Corbyn wreath-laying controversy

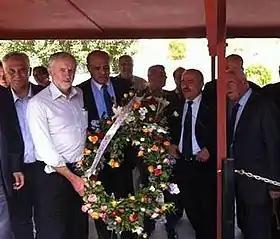
Corbyn holding a wreath at Hamman Chott Cemetery, Tunis, 2014

On 15 August 2018 the "Daily Mail" claimed that Corbyn had instead been pictured 15 yards (14 m) away from the memorial for the air strike victims while holding a wreath near the graves of Salah Khalaf and Atef Bseiso (senior leaders of Fatah and PLO in the early 1970s) who were accused of having links to the Black September Organization responsible for the Munich massacre at the 1972 Summer Olympics, in which eleven Israeli Olympic team members were taken hostage and killed in addition to a West German police officer. In a 2014 write-up of the event for the "Morning Star", Corbyn wrote that "wreaths were laid at the graves of those who died on that day and on the graves of others killed by Mossad agents in Paris in 1991". Corbyn has not confirmed who he was referring to in this article (Bseiso was killed in Paris in 1992, and Khalaf was assassinated in Tunisia in 1991).